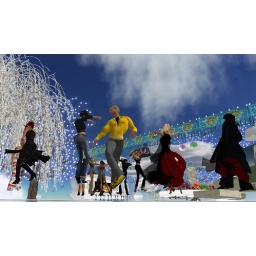
the club floats on a bed of clouds in an azure sky, allowing funky underfoot shots